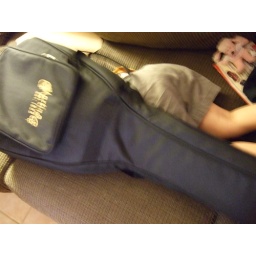
Max in his guitar case bed